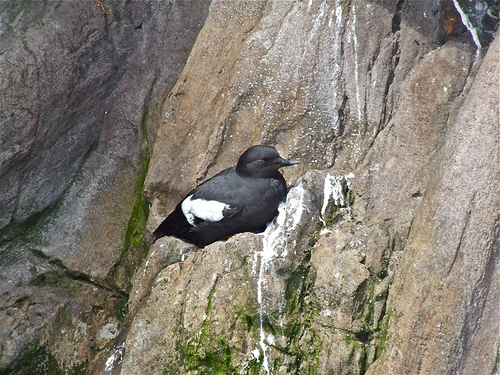
this bird is completely black with a contrasting white color on it's wings' secondaries.
a mostly black bird with white secondary feathers on the end of the wing.
the black bird is plump with a small round head and had a thick black bill.
this bird is nearly all black with a white primary and short pointy bill.
this bird is black and white in color with a black beak, and black eye rings.
this bird has wings that are black and white and has a small bill
this bird has a belly that is black and white secondarieslarge rock/hillside nesting bird pigeon looking, all black except large white spot on wings long beak
this bird is white and black in color, and has a black beak.
this bird has wings that are black and has a white patch on it
Species: Pigeon Guillemot